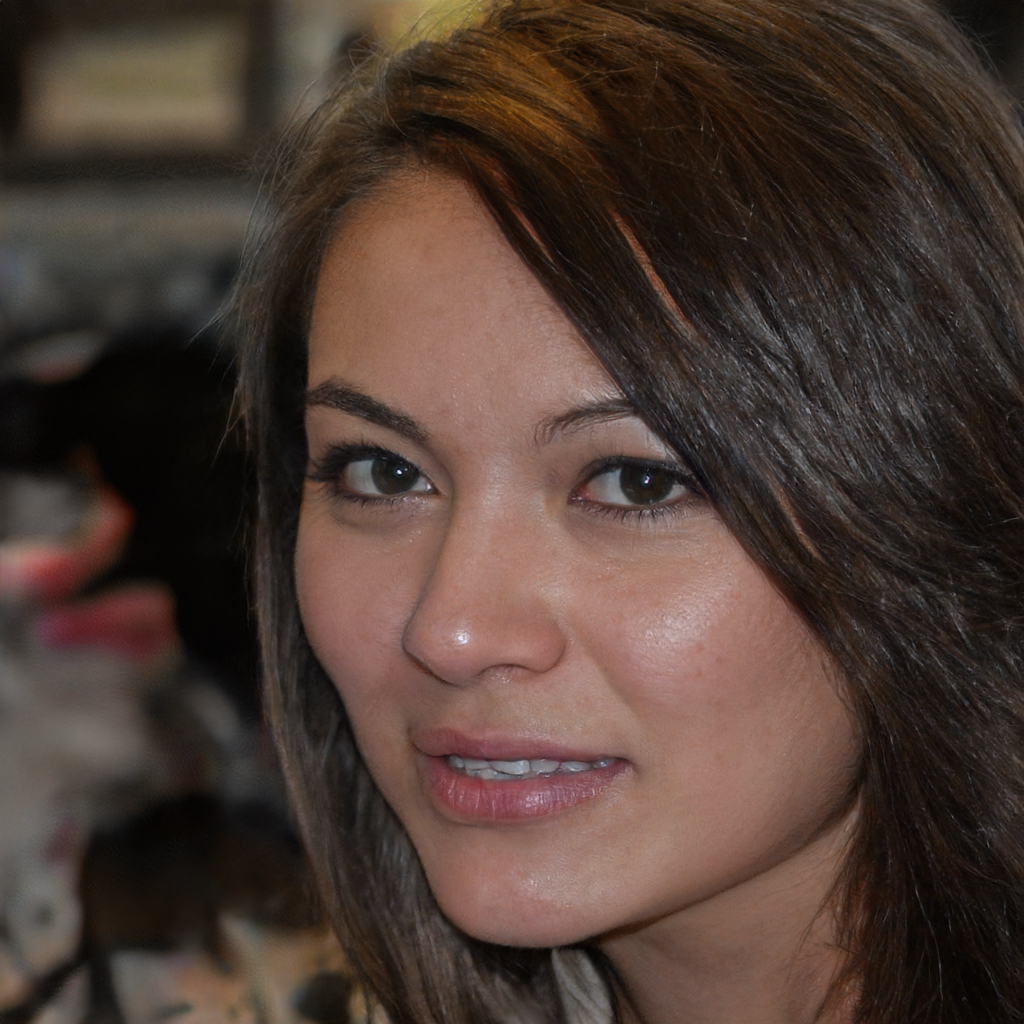
Label: Colored